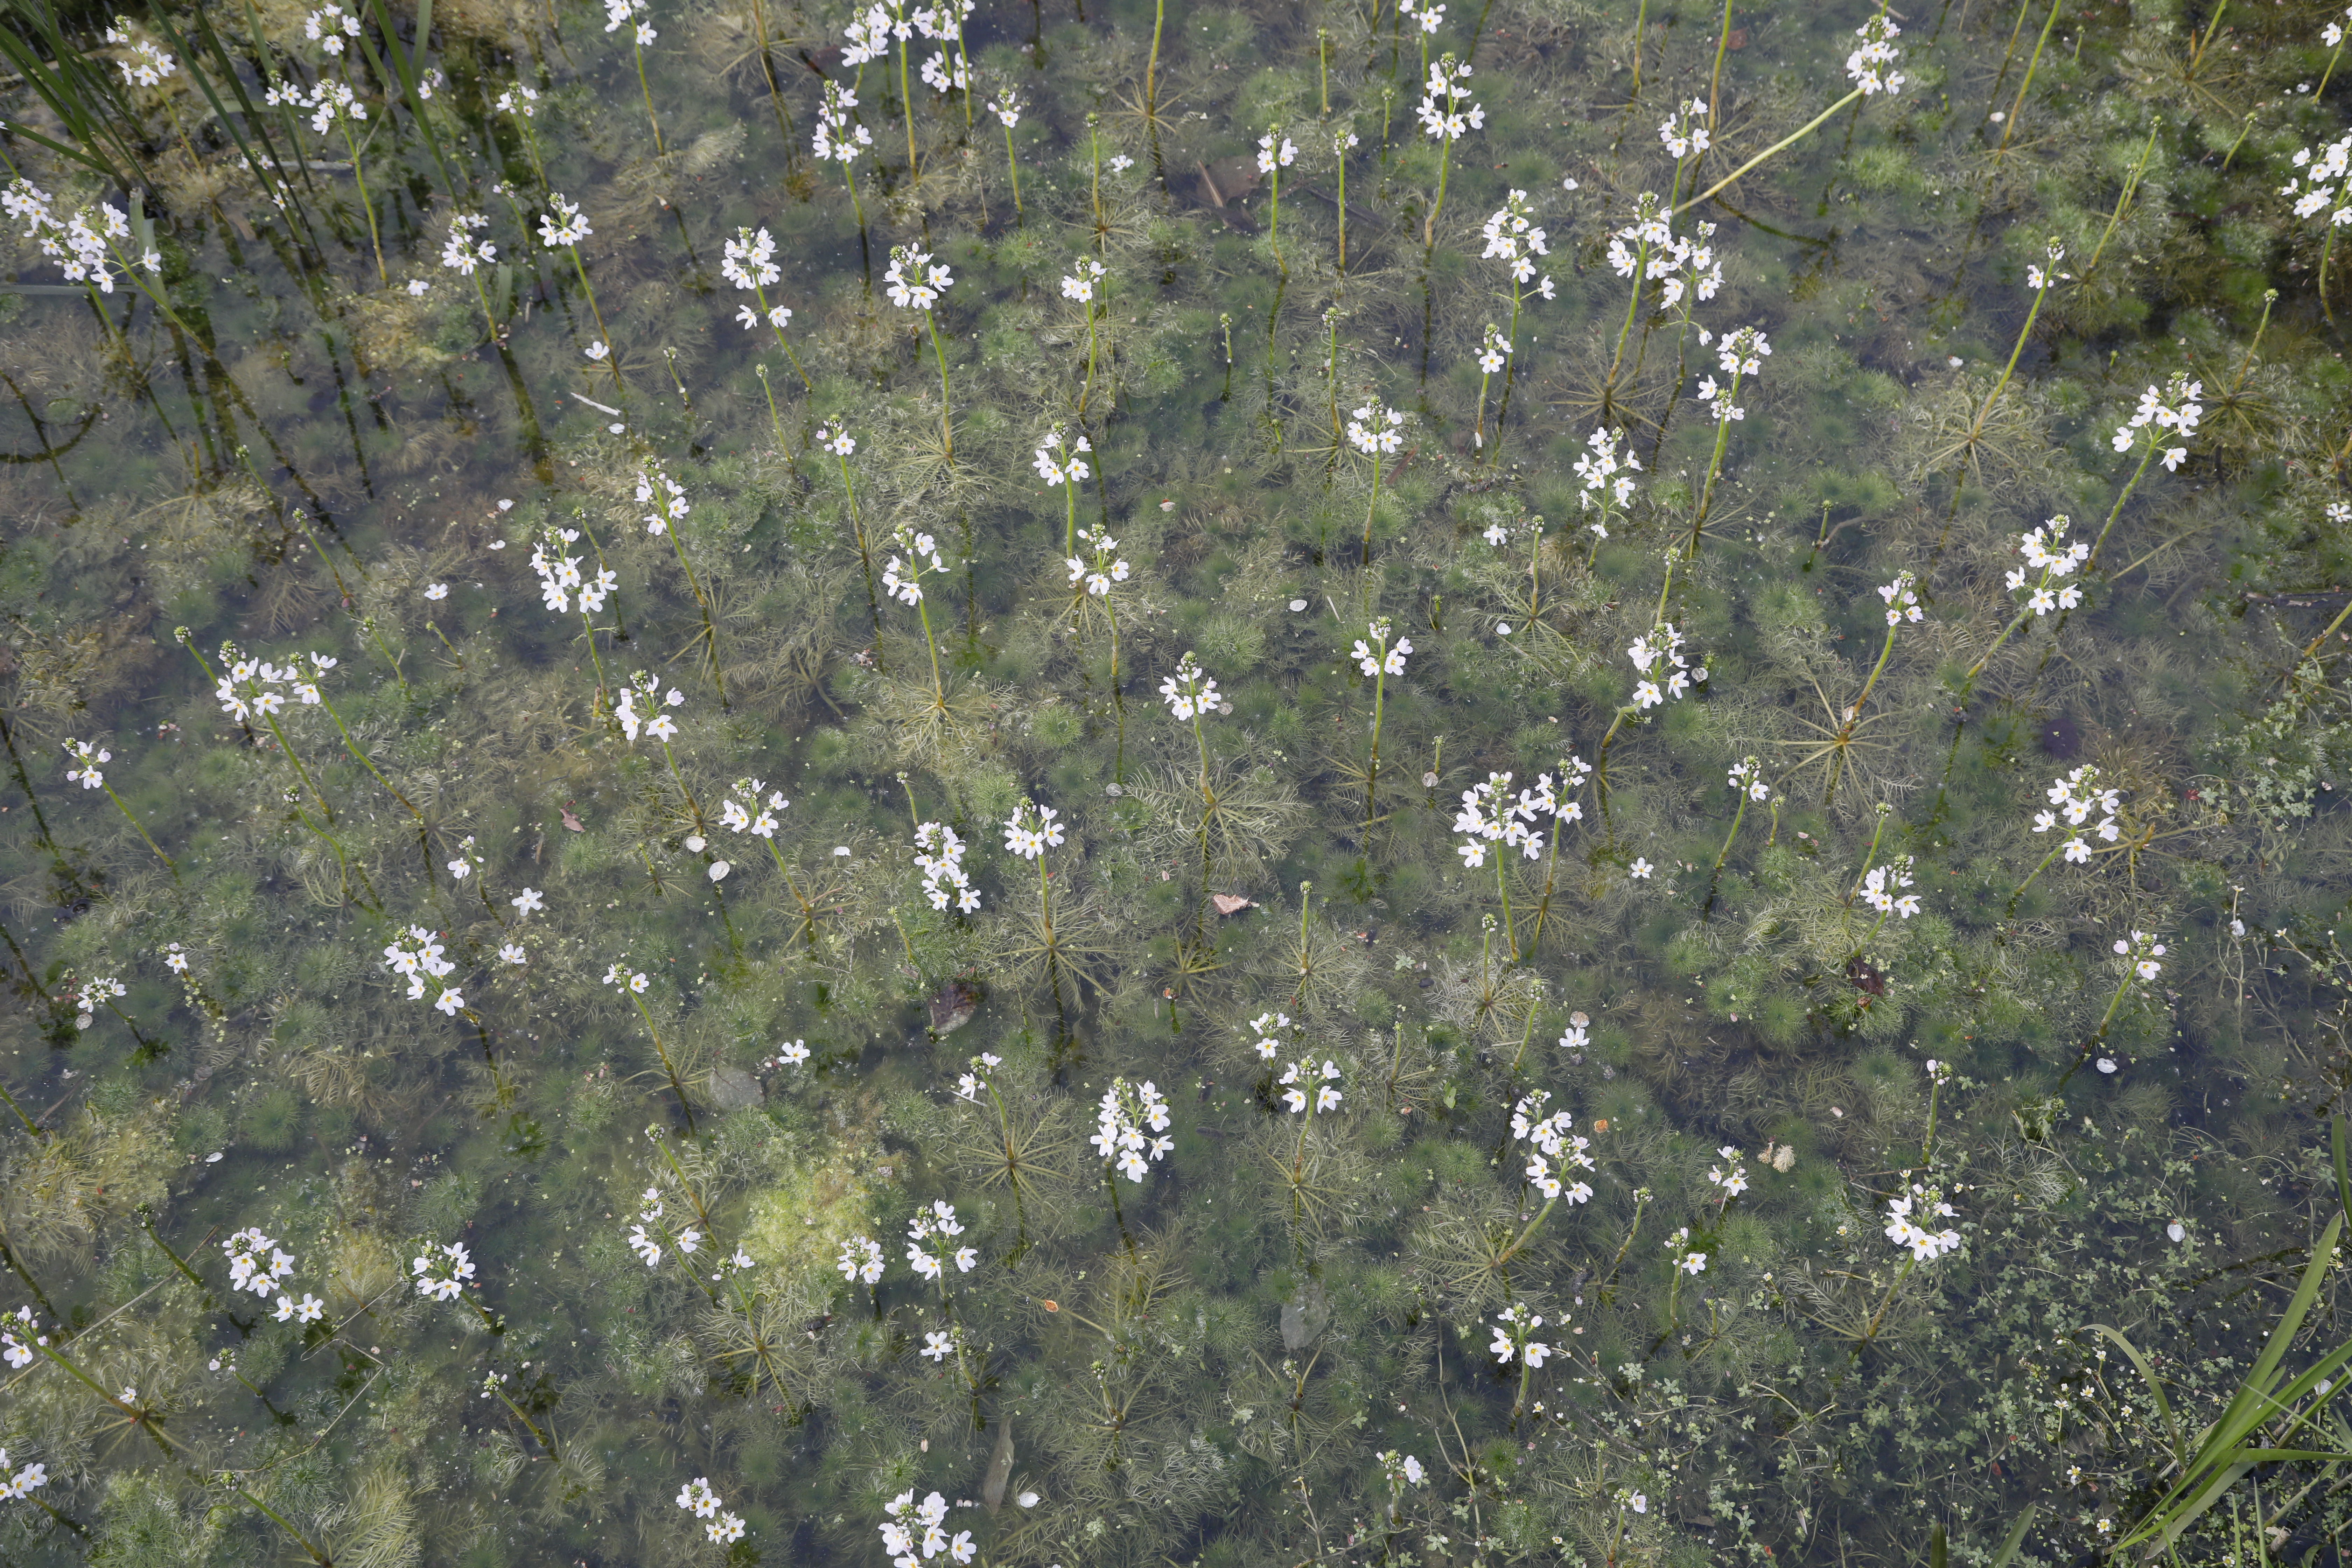
Plant species: Hottonia palustris